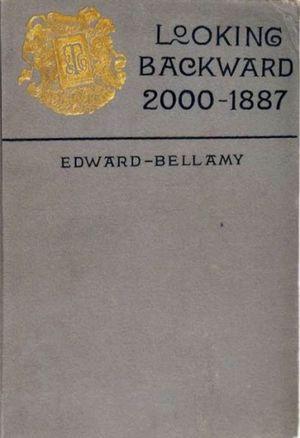
Cent ans après ou l'An 2000 est un roman de l'écrivain américain Edward Bellamy écrit en 1887 et paru en janvier 1888 à Boston chez l'éditeur Ticknor. L'ouvrage est traduit en français pour la première fois en 1891 aux éditions E. Dentu.